Origin of birds

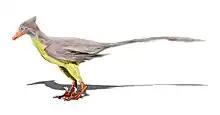
Reconstruction of "Rahonavis", a ground-dwelling feathered dinosaur that some researchers think was well equipped for flight

Large meat-eating dinosaurs had a complex system of air sacs similar to those found in modern birds, according to an investigation led by Patrick M. O'Connor of Ohio University. In theropod dinosaurs (carnivores that walked on two legs and had birdlike feet) flexible soft tissue air sacs likely pumped air through the stiff lungs, as is the case in birds. "What was once formally considered unique to birds was present in some form in the ancestors of birds", O'Connor said.